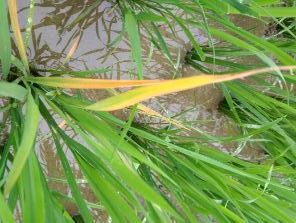
Disease: Tungro